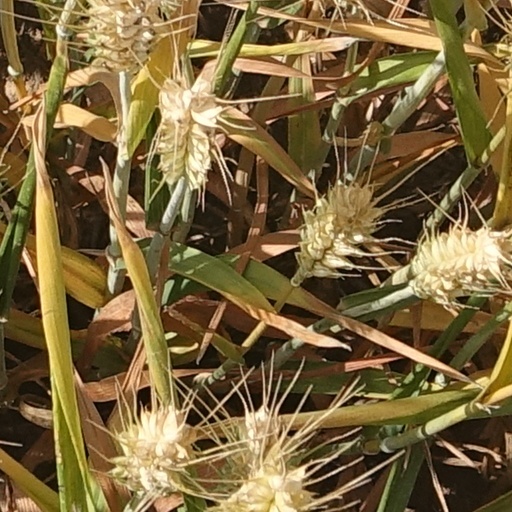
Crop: wheat